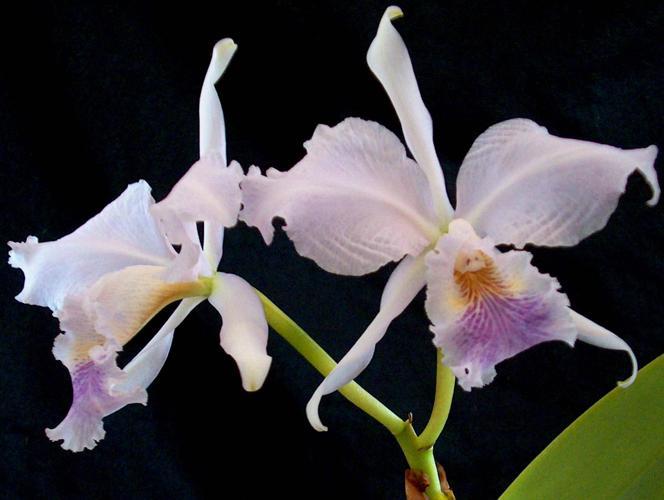
Label: ruby-lipped cattleya